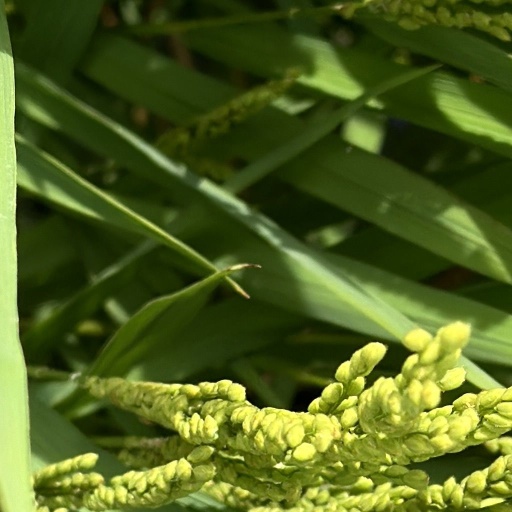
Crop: rice